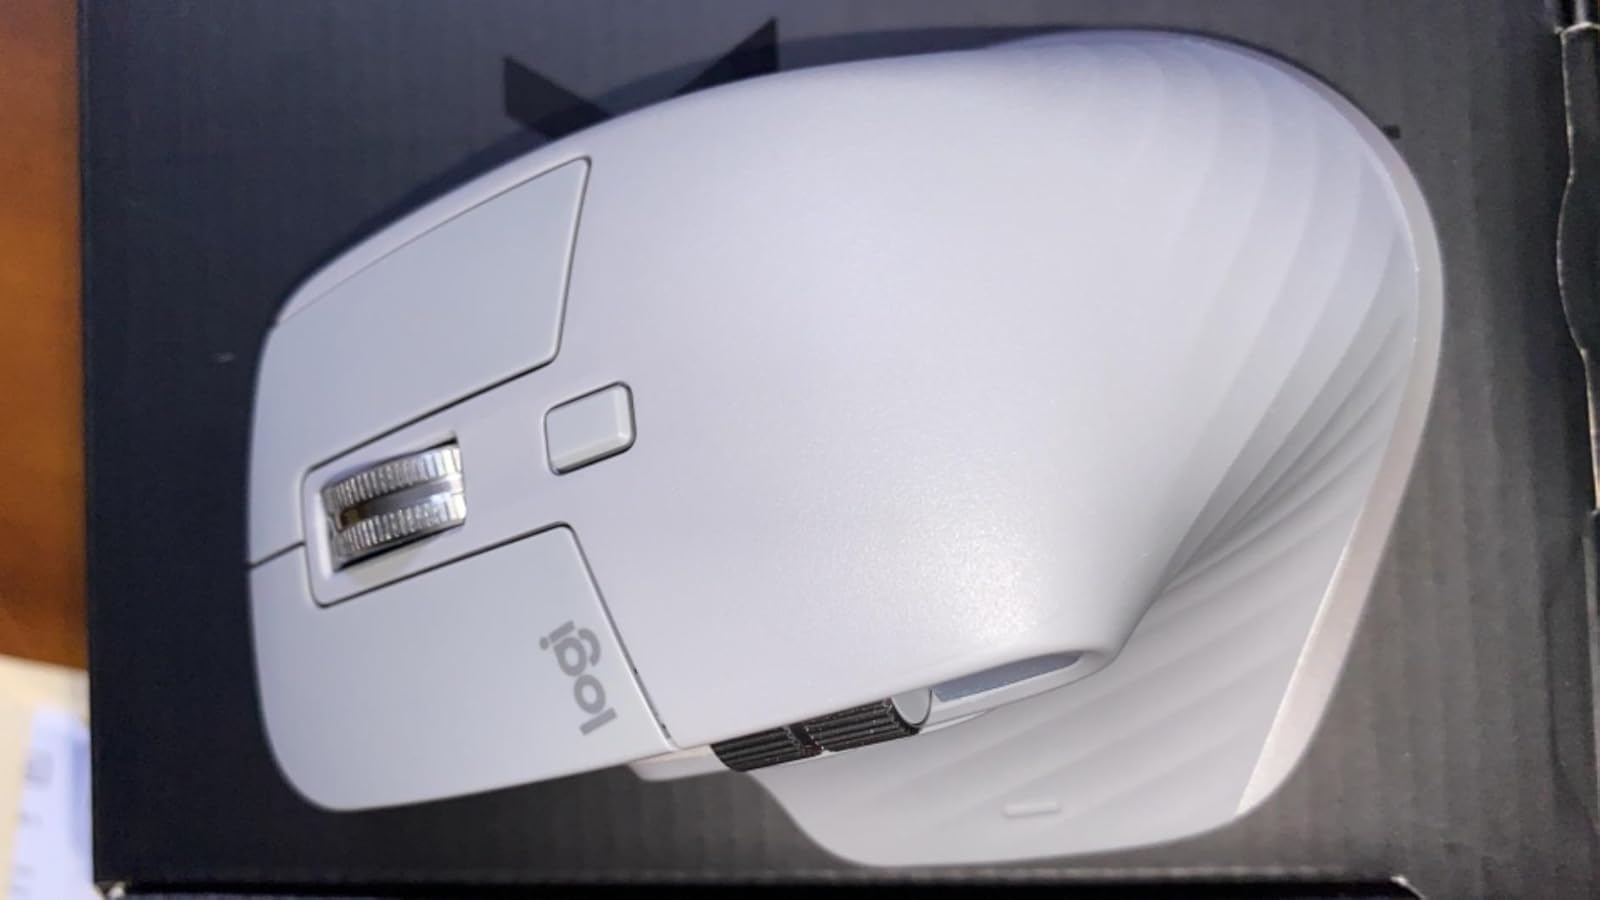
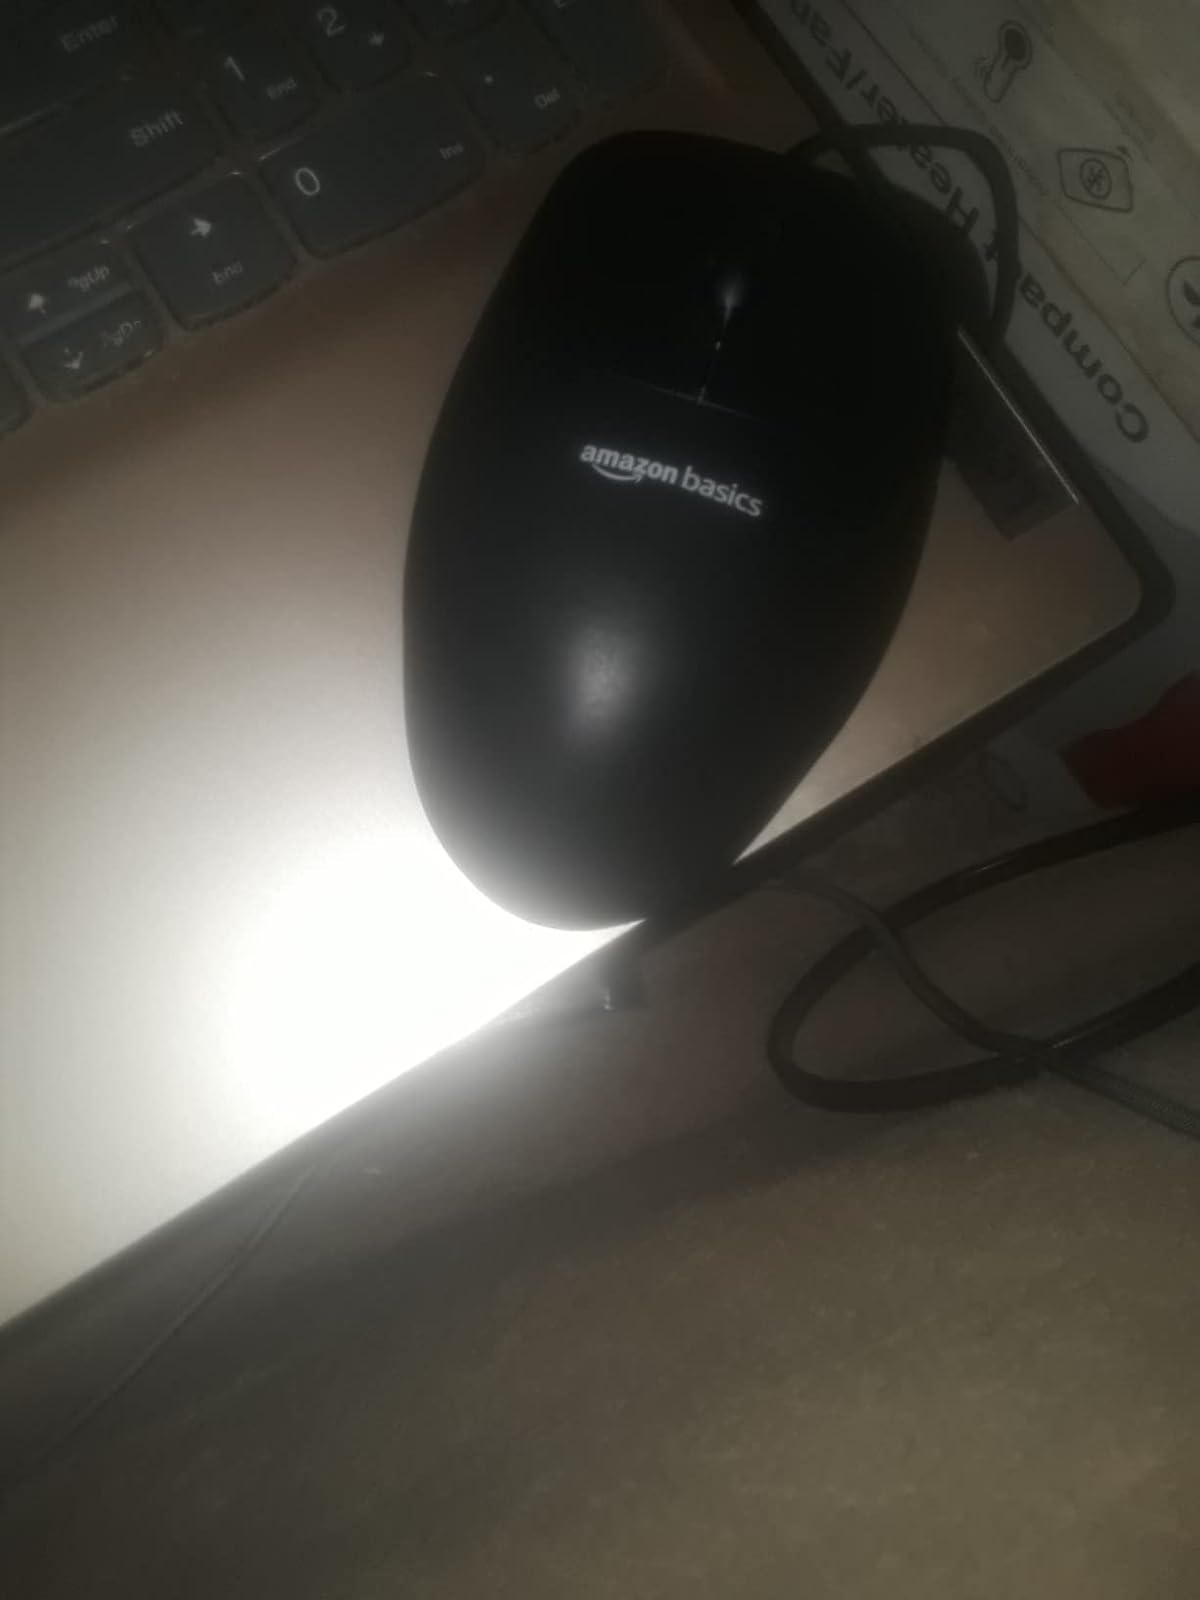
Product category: mouse
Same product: no